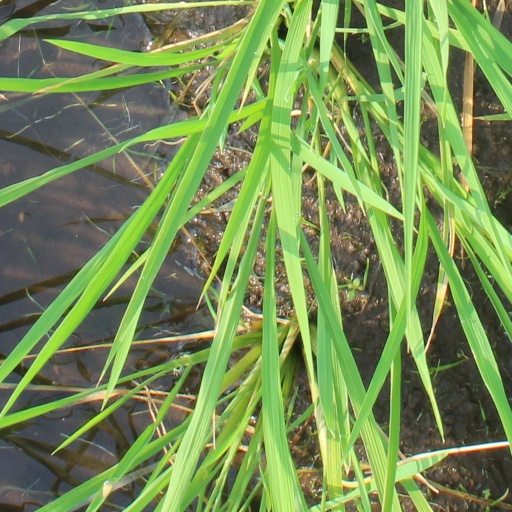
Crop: rice